Alice (group)

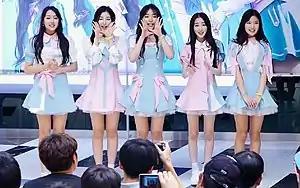
Alice in 2017 From left to right: Karin, Sohee, Yeonje, Yukyung, and Do-A.

Alice (formerly known as Elris), is a South Korean girl group consisting of EJ and Chaejeong. The group originally debuted as Elris on June 1, 2017, with their first extended play, "We, First". Member Sohee retired from the music industry on April 26, 2024, while members Karin, Do-A, Yukyung, and Yeonje left on May 2–3, 2024.